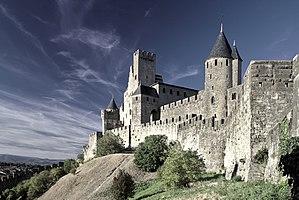
Vue de la porte de l'Aude, de la Cité médiévale fortifiée de Carcassonne (France)